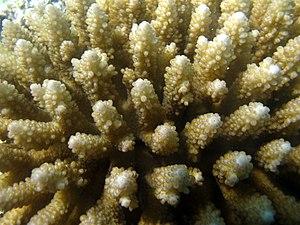
Gros plan sur une colonie de corail Acropora verwei aux Maldives (atoll de Baa).